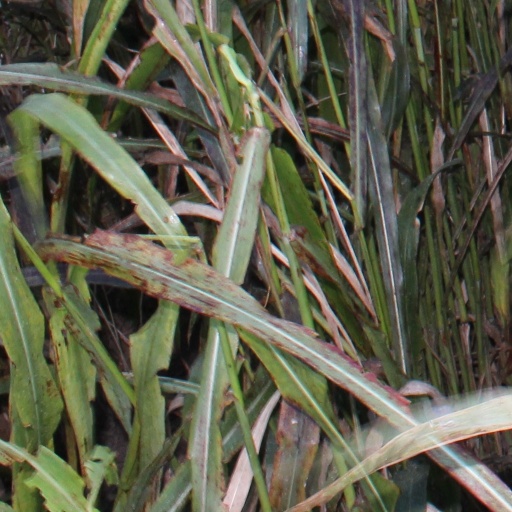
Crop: sorghum